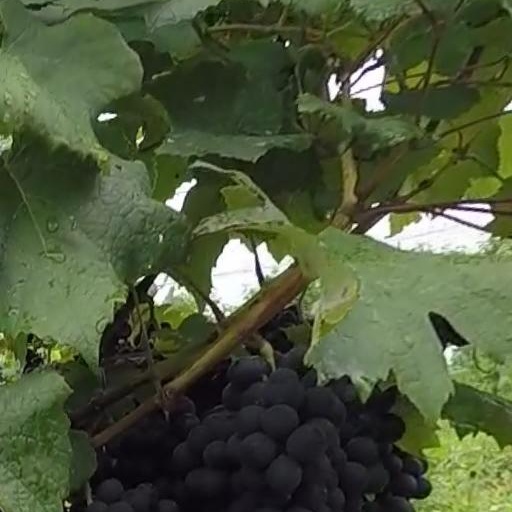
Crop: grape